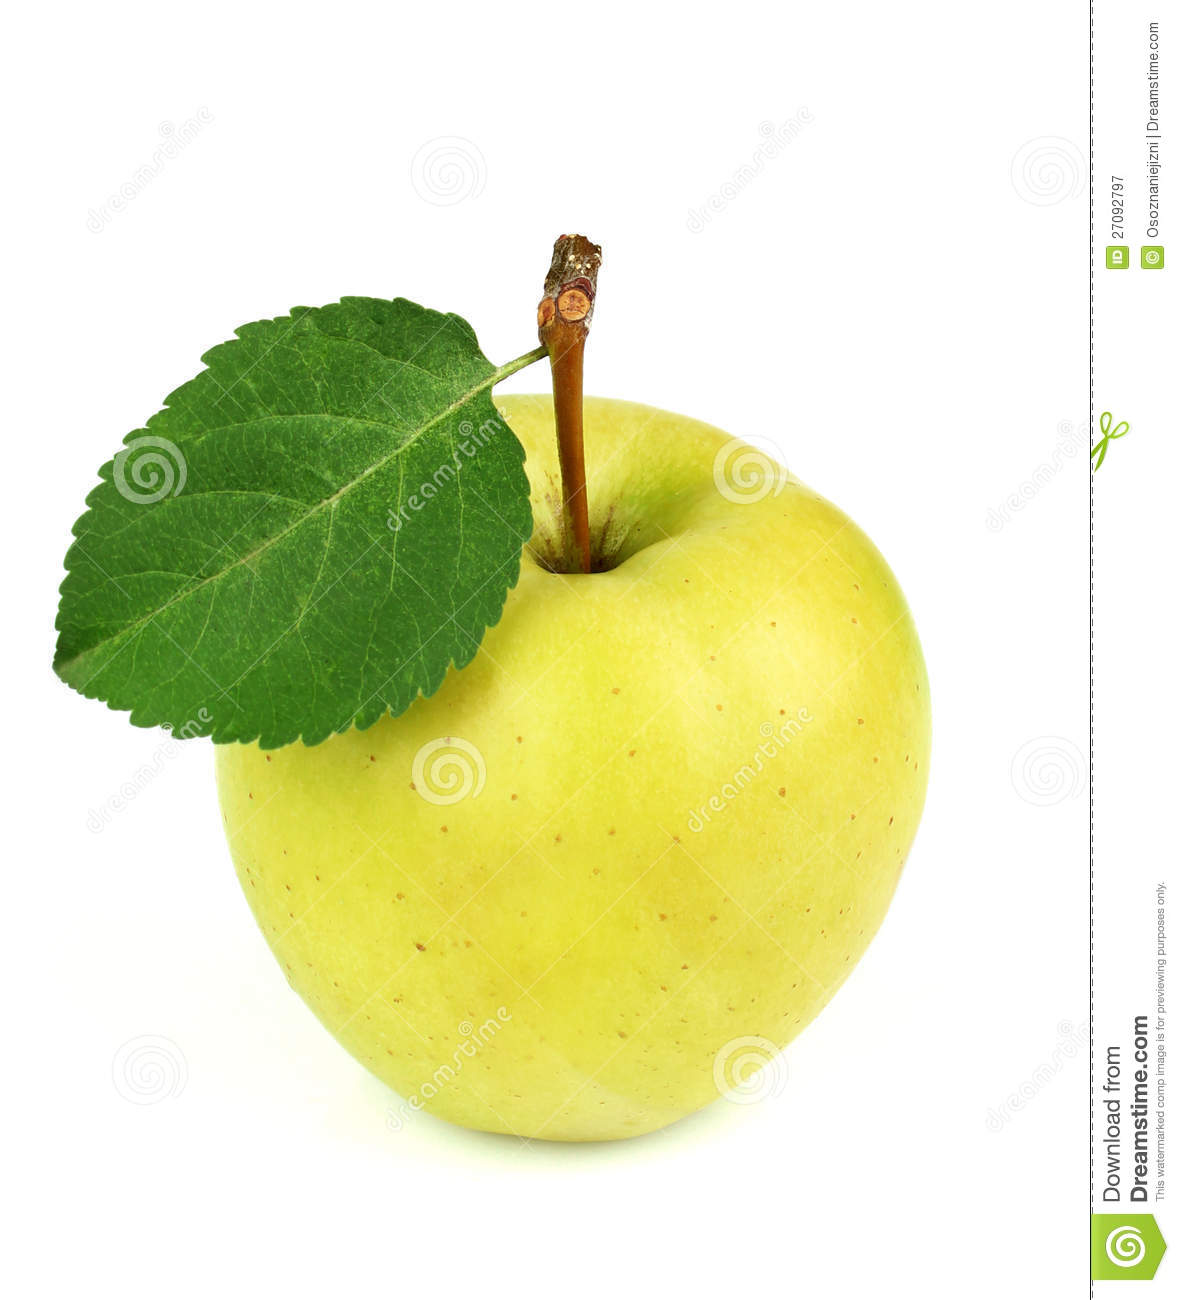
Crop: apple
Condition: healthy